Newport, Shropshire

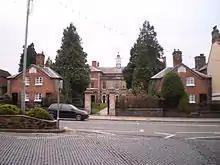
The Deans' houses and front of Haberdashers' Adams

The site was chosen partly because of its location near the Via Devana (Roman Road, which ran from Colchester to Chester), and partly because of the number of fisheries (which are mentioned in the Domesday Survey). The River Meese, which flows from Aqualate Mere, lies to the north of the town.